Draco (constellation)

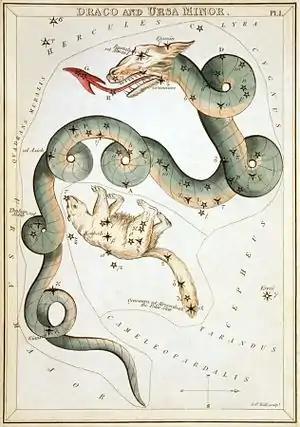
Draco coils around the north celestial pole, as depicted in Urania's Mirror, a set of constellation cards published in London

"Draco" (also known as ) is one of the 48 constellations listed in Ptolemy's "Almagest" (2nd century), adopted from the list by Eudoxus of Cnidus (4th century BC).